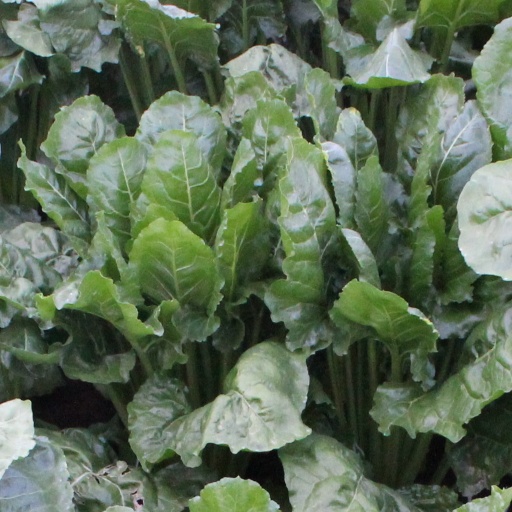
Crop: sugar beet